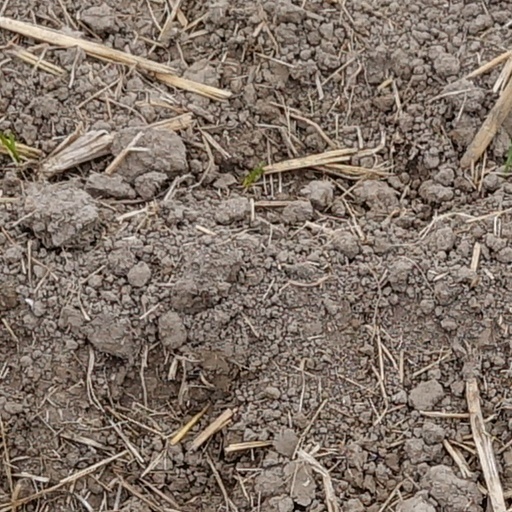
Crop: wheat